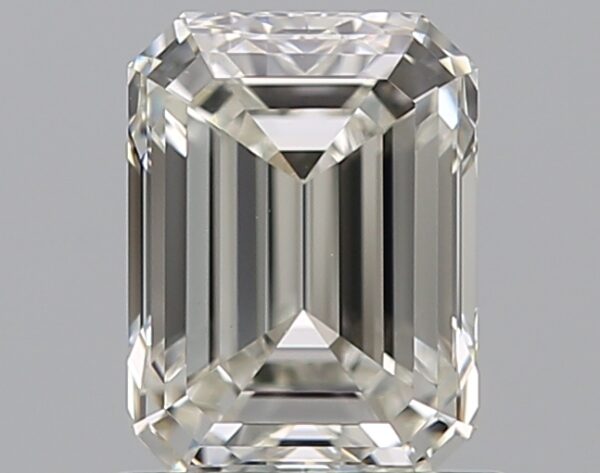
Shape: emerald
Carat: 1
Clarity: VS1
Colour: I
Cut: EX
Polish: VG
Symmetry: VG
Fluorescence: N
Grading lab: GIA
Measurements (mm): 6.47 x 4.79 x 3.29